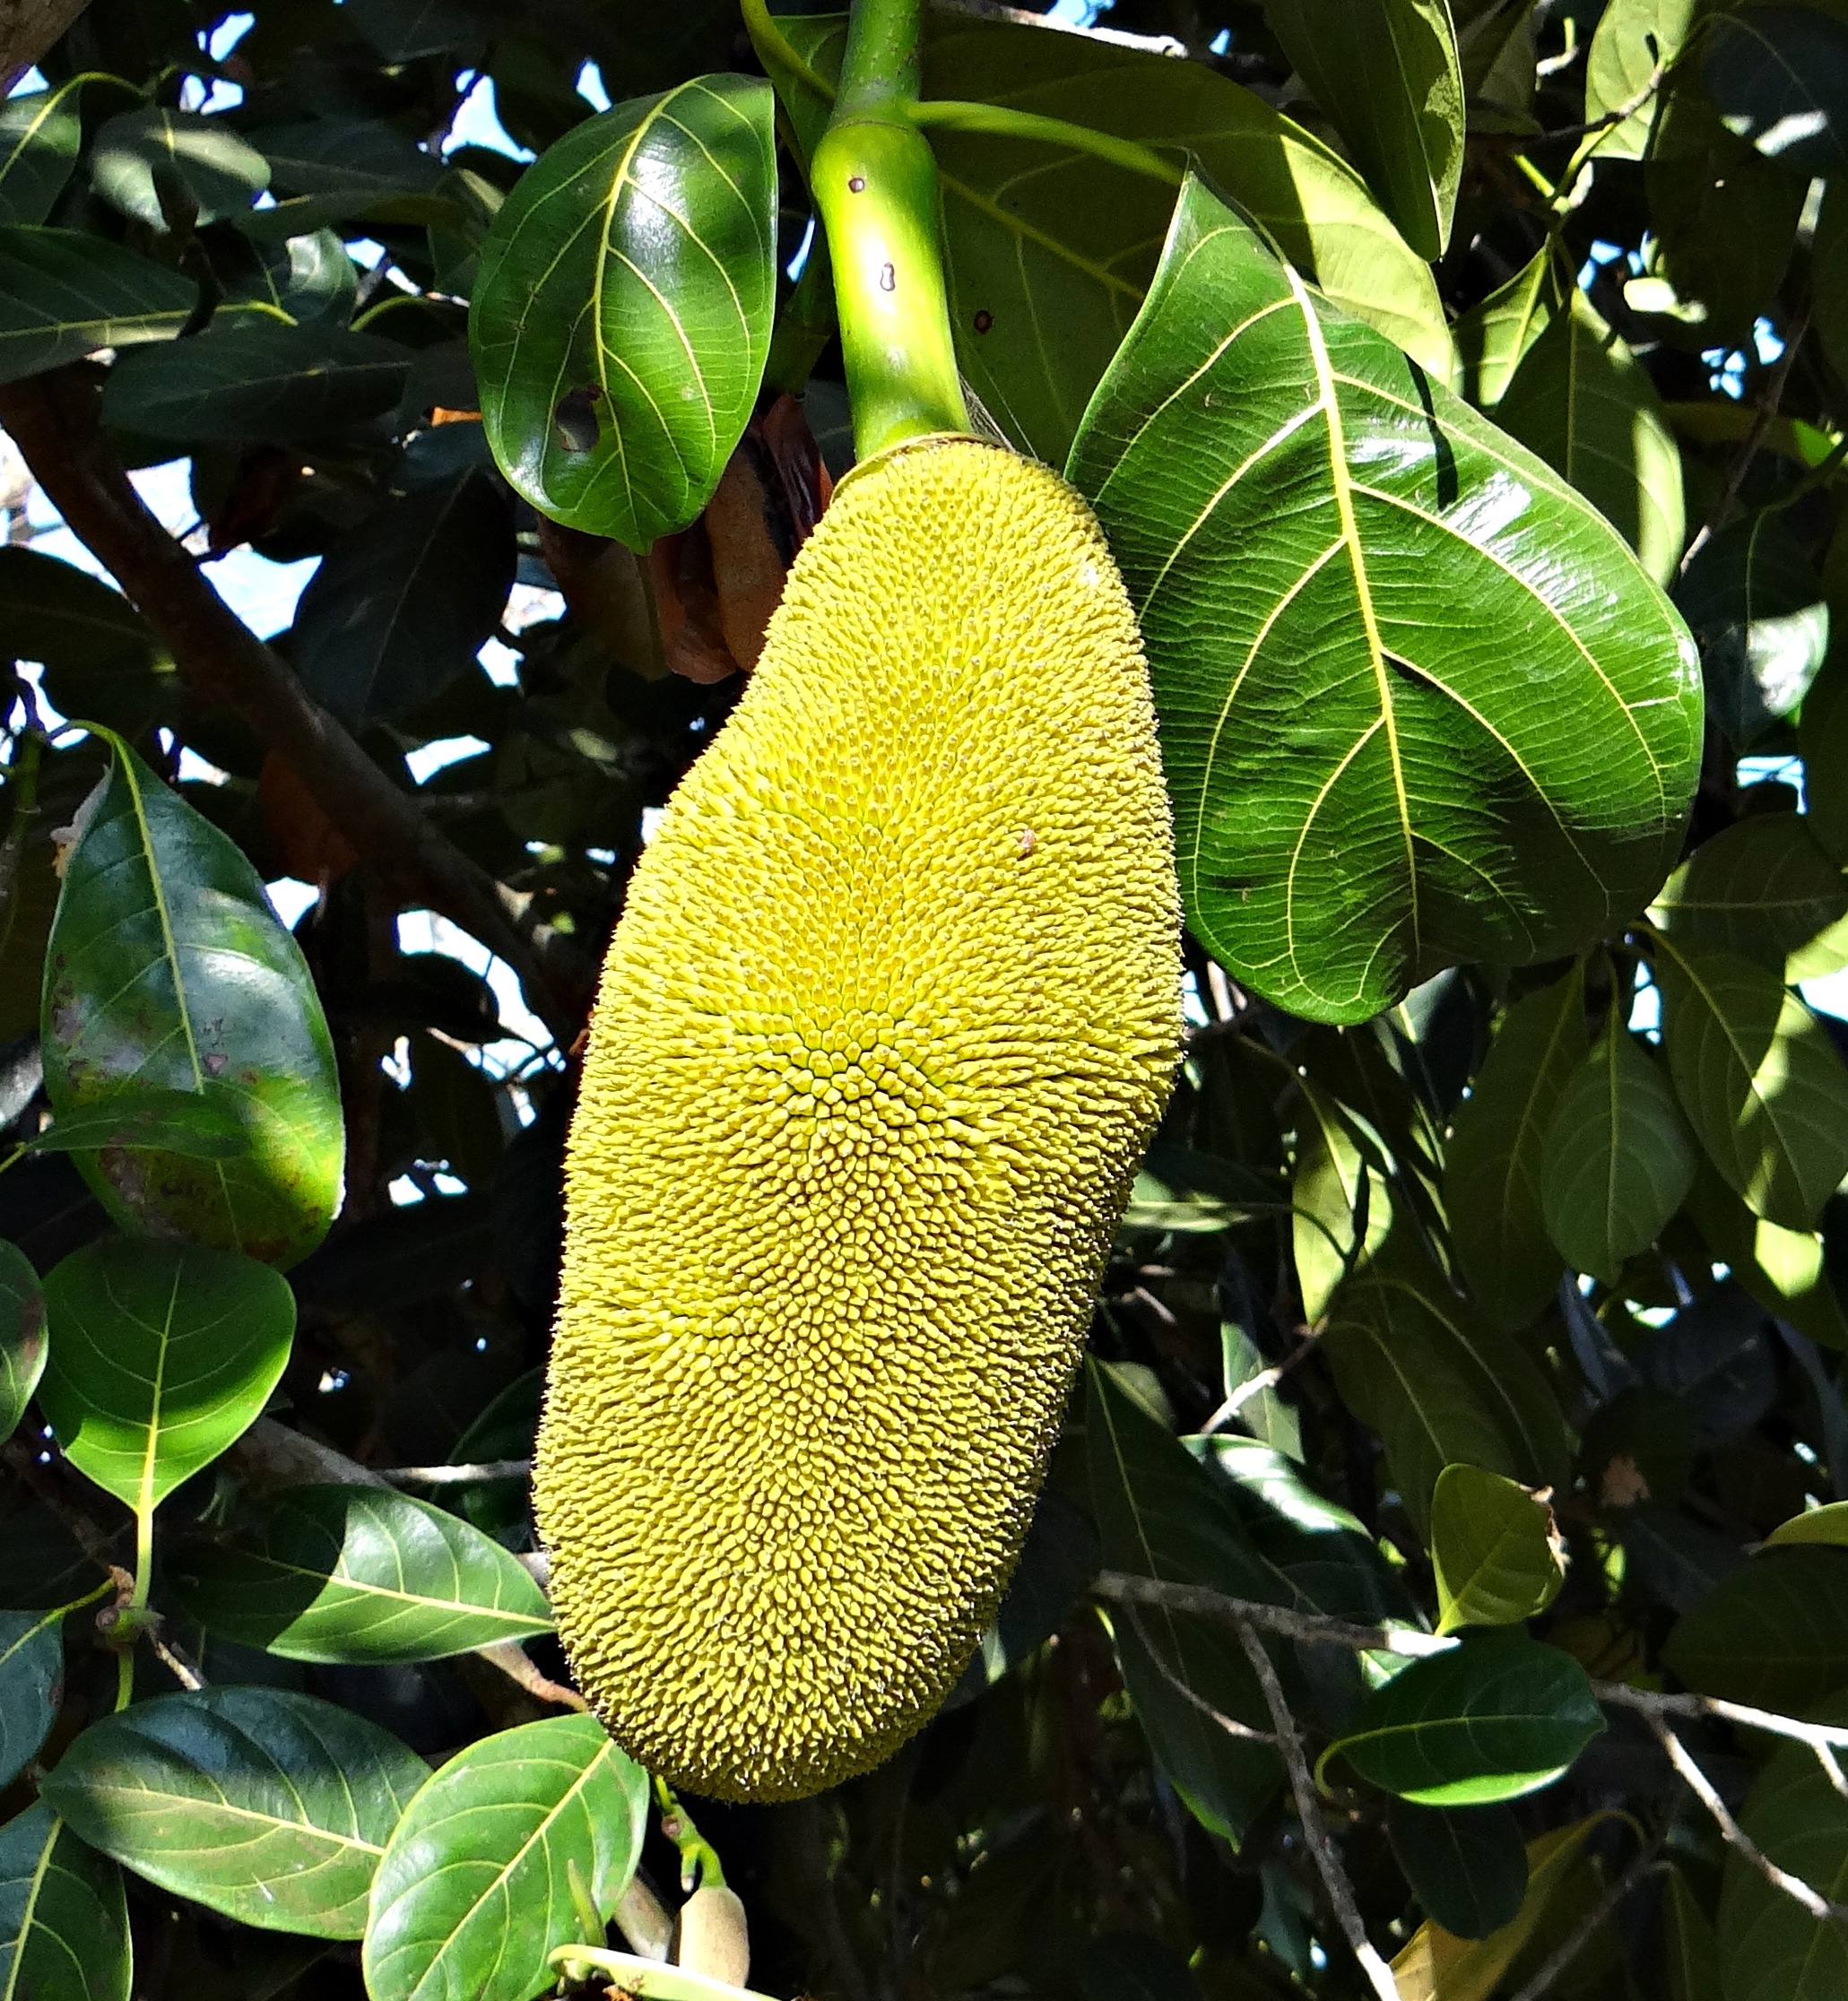
plant, fruit, sweet, leaf, flower, food, green, produce, tropical, evergreen, botany, yellow, healthy, flora, delicious, trees, leaves, leafy, sunny, shrub, bright, tasty, snacks, fruits, foods, vegetarian, crops, big, raw, day, large, india, exotic, plantations, fibre, edible, citron, citrus, perennials, breadfruit, jackfruit, nutritious, flowering plant, leaves background, fleshy, bitter orange, starchy, artocarpus, land plant, yuzu, jackfruits, arils